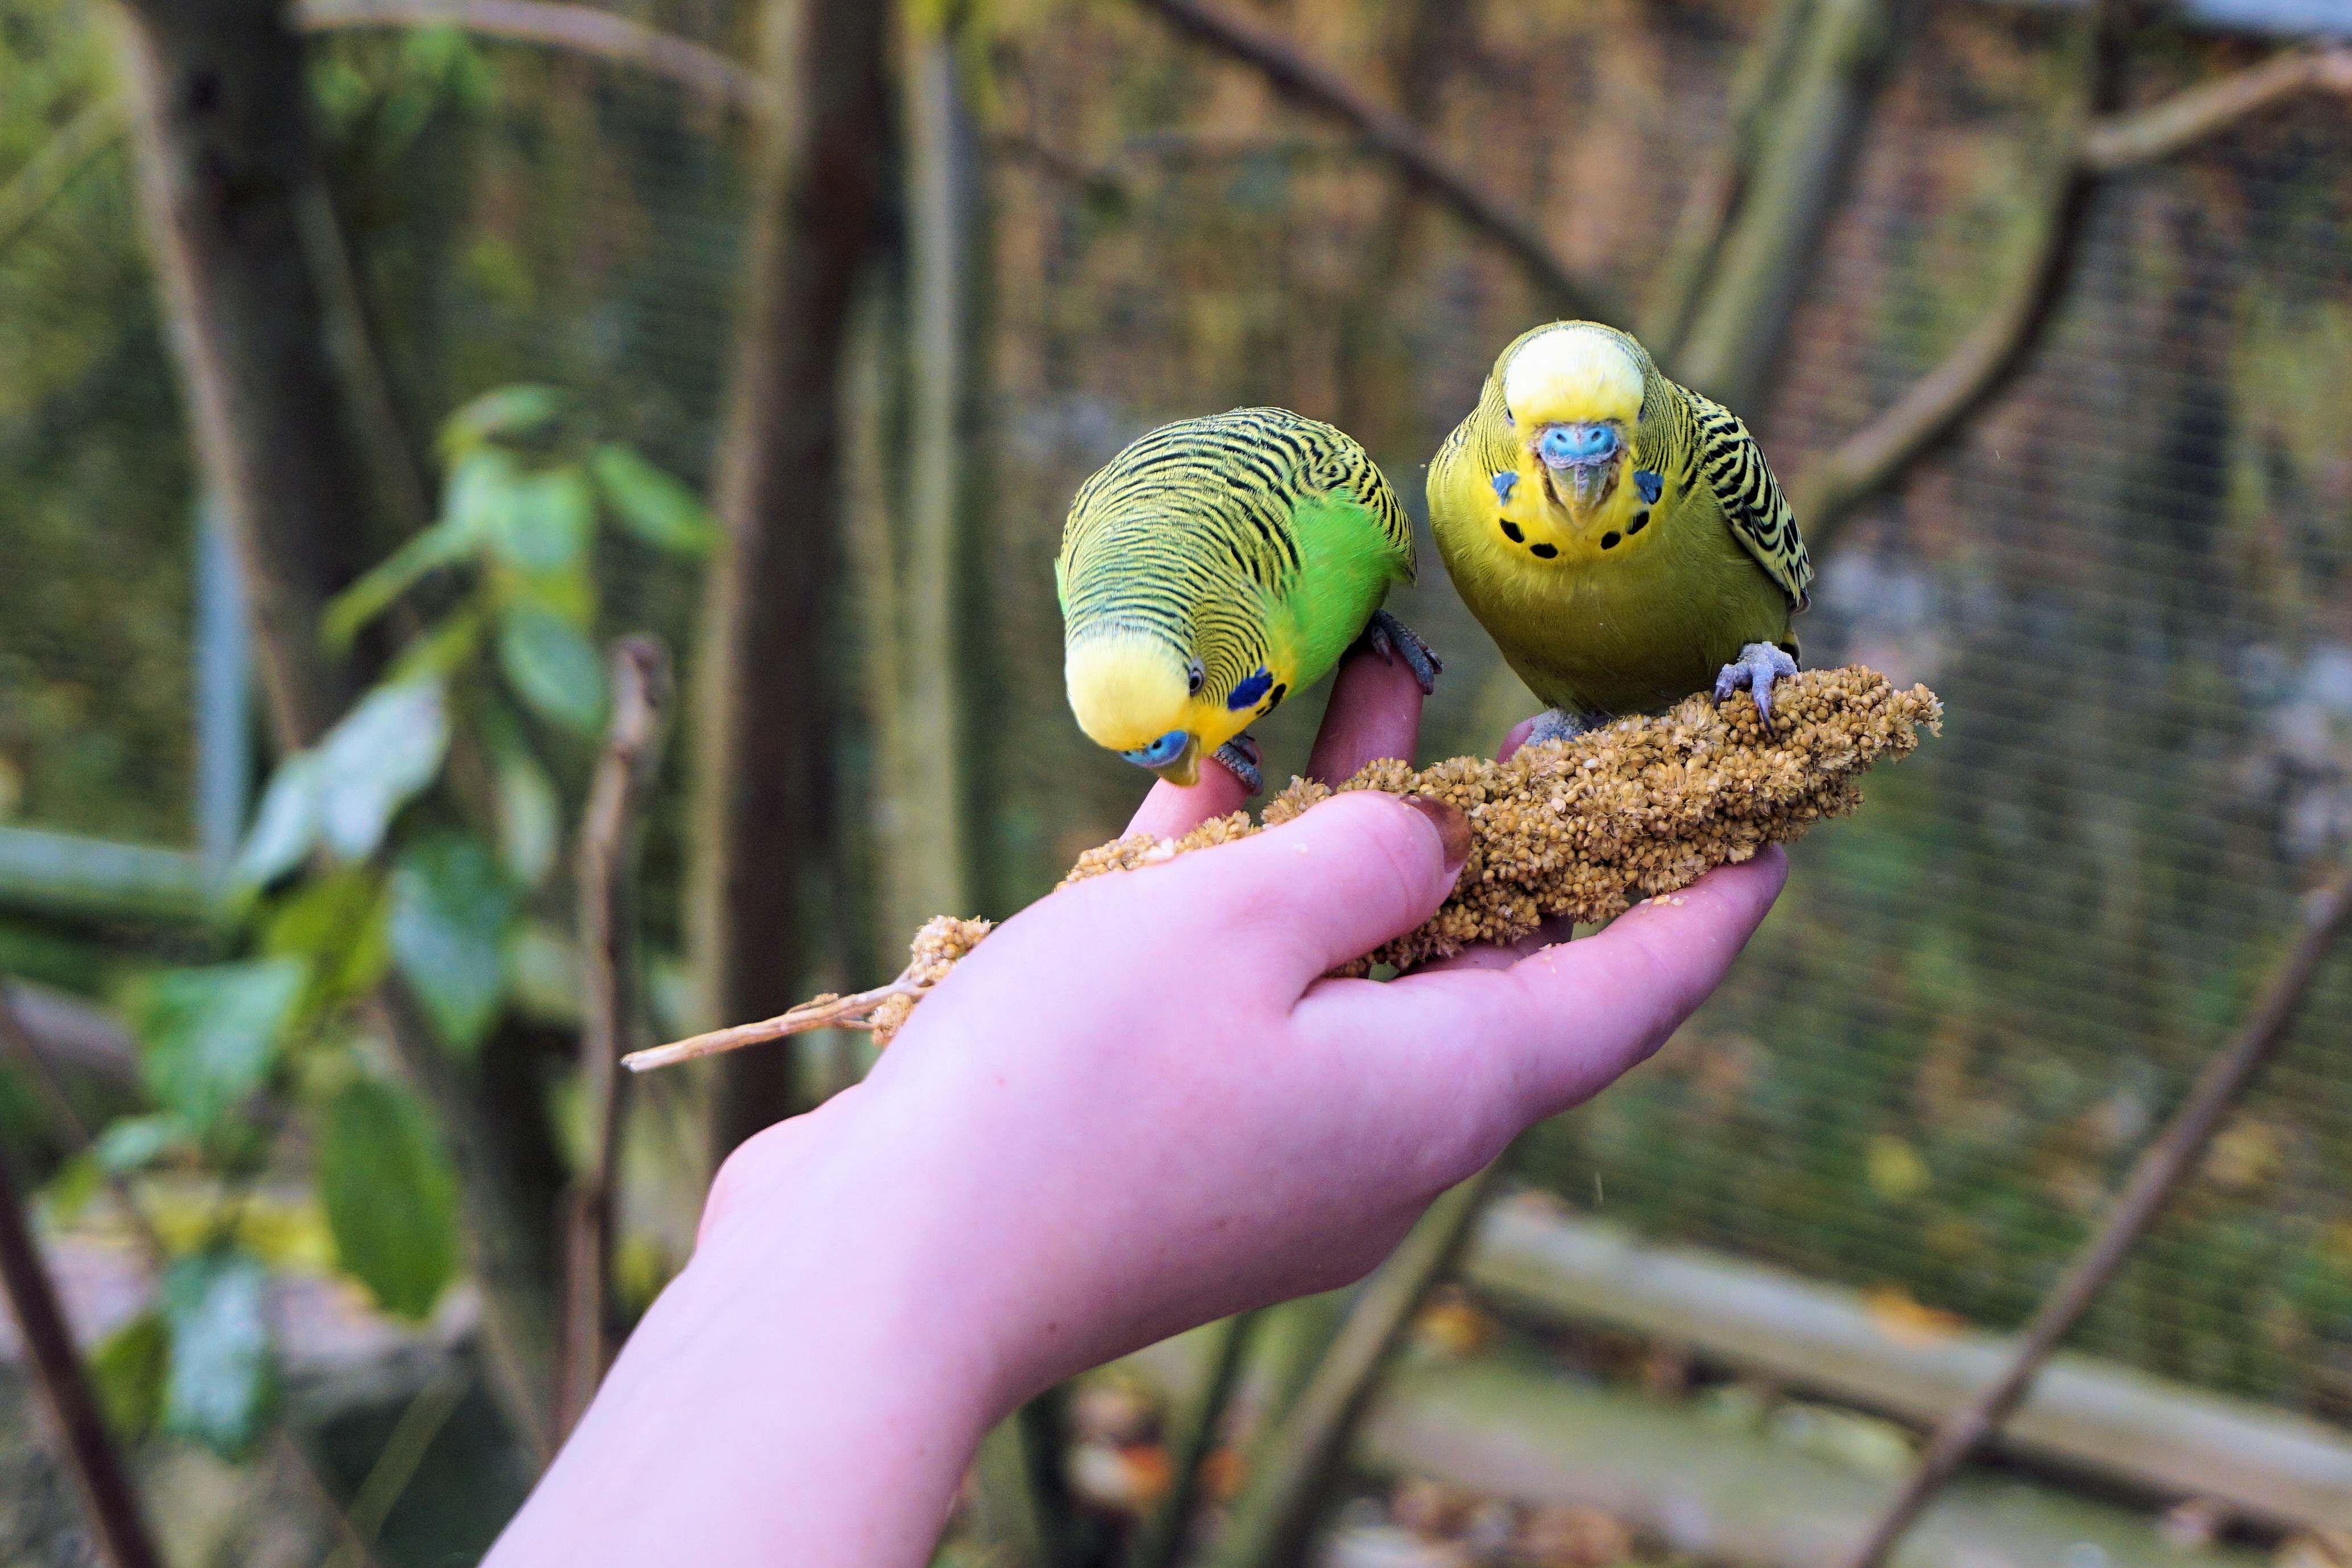
nature, branch, bird, flower, animal, cute, wildlife, feed, zoo, green, jungle, beak, color, colorful, flora, feather, fauna, plumage, feeding, vertebrate, parrot, trust, parakeet, tropics, budgie, sababurg castle, zoo sababurg, small bird, trustful, budgerigar on the hand, common pet parakeet